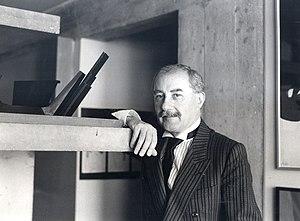
L'architecte Français, Claude Parent, dans les années 1980.
Claude Parent, né à Neuilly-sur-Seine, France, était un architecte français.